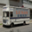
Label: truck